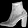
Label: Ankle boot